Paweł Strzelecki

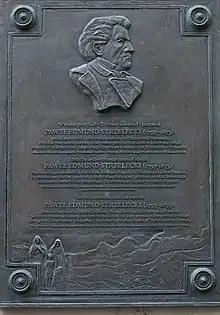
Sir Paweł Edmund Strzelecki memorial plaque beside Clerys Department Store, Dublin with memorial in Polish, Irish and English

During the autumn and winter of 1846–47 the disaster of the great famine came to Ireland. In January 1847, a group of English banking leaders combined to raise funds for famine relief via a private charity named the “British Relief Association” and entrusted Strzelecki to dispense them (£500,000). Strzelecki was appointed the main agent of the Association to superintend the distribution of supplies in County Sligo, County Mayo and County Donegal. In order to alleviate the critical situation of famished Irish families and especially children, Strzelecki developed a visionary and exceptionally effective mode of assistance: feeding starving children directly through the schools. He extended daily food rations to schoolchildren across the most famine-stricken western part of Ireland, while also distributing clothing and promoting basic hygiene. At its peak in 1848, around 200,000 children from all denominations were being fed through the efforts of the B.R.A., many of whom would have otherwise perished from hunger and disease. Despite suffering from the effects of typhoid fever he contracted in Ireland, Strzelecki dedicated himself tirelessly to hunger relief. His commitment was widely recognized and praised by his contemporaries. In recognition of his services, he was made a Companion of the Order of the Bath (CB) in November 1848.